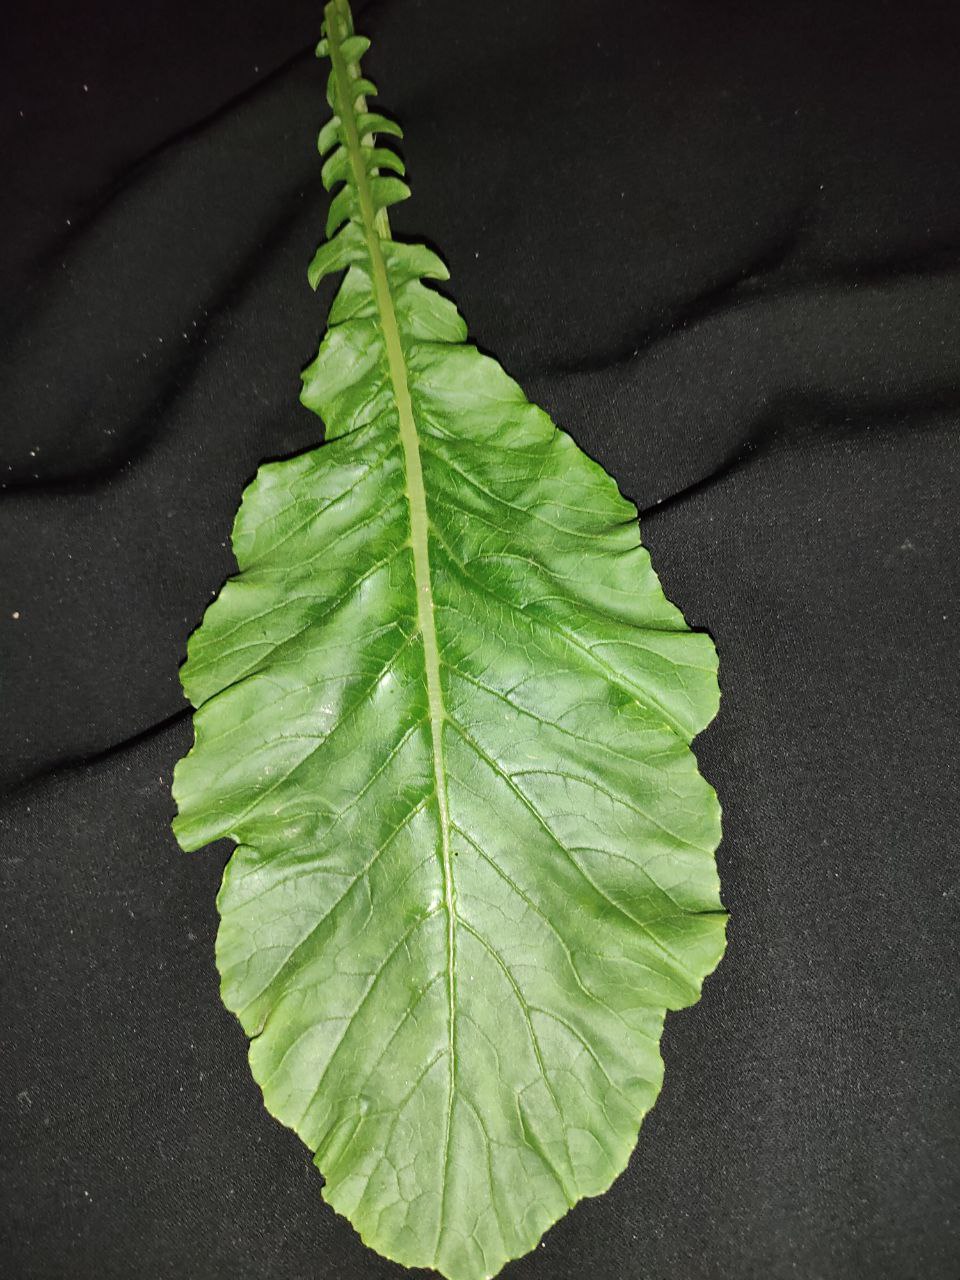
Label: Fresh leaf